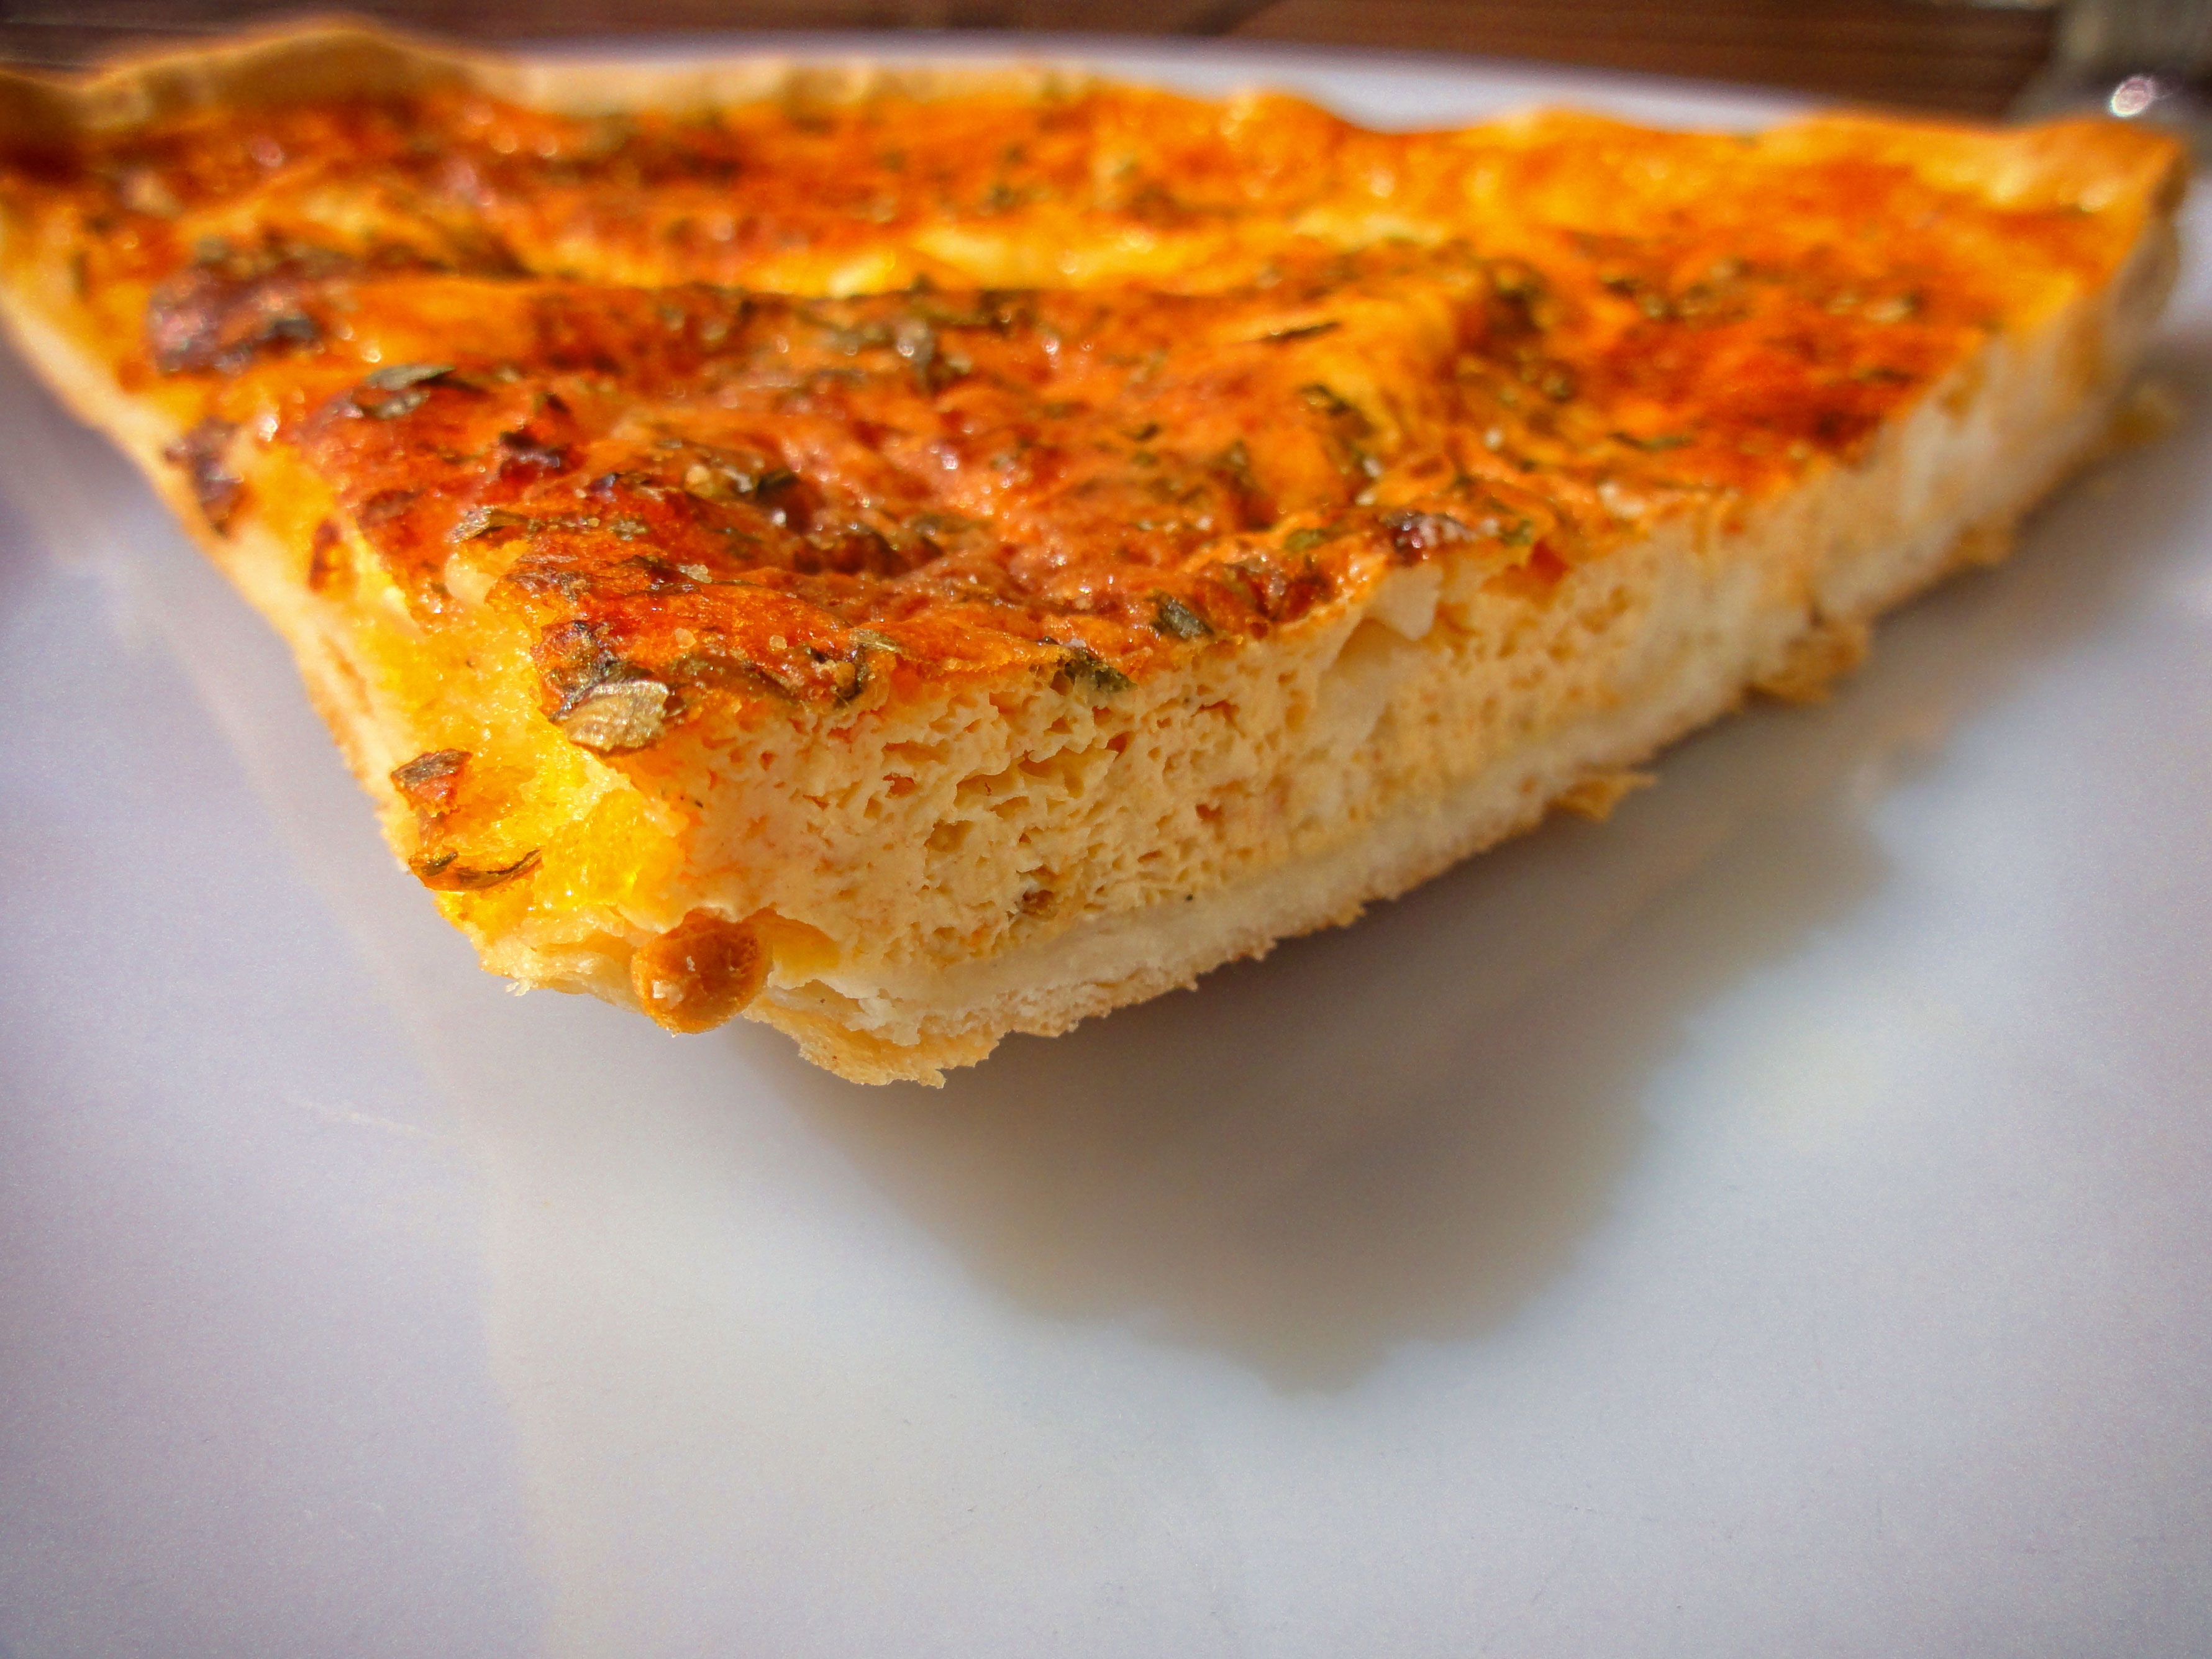
dish, food, produce, kitchen, breakfast, dessert, cuisine, pie, pastry, quiche, baked goods, zwiebelkuchen